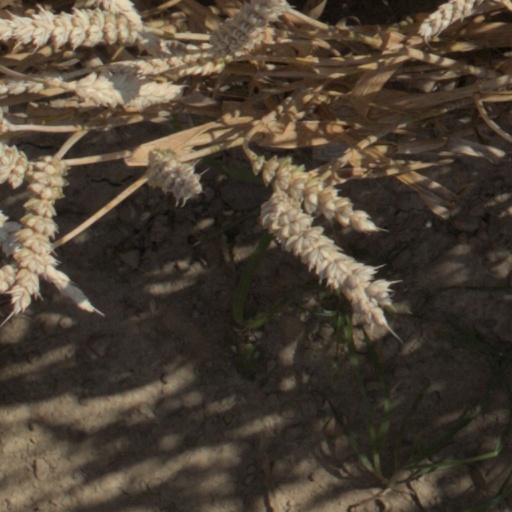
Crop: wheat